Merino

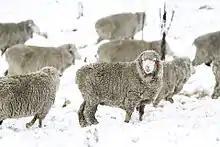
New England Tablelands superfine Merino in snow

About 70 native sheep, suitable only for mutton, survived the journey to Australia with the First Fleet, which arrived in late January 1788. A few months later, the flock had dwindled to just 28 ewes and one lamb.